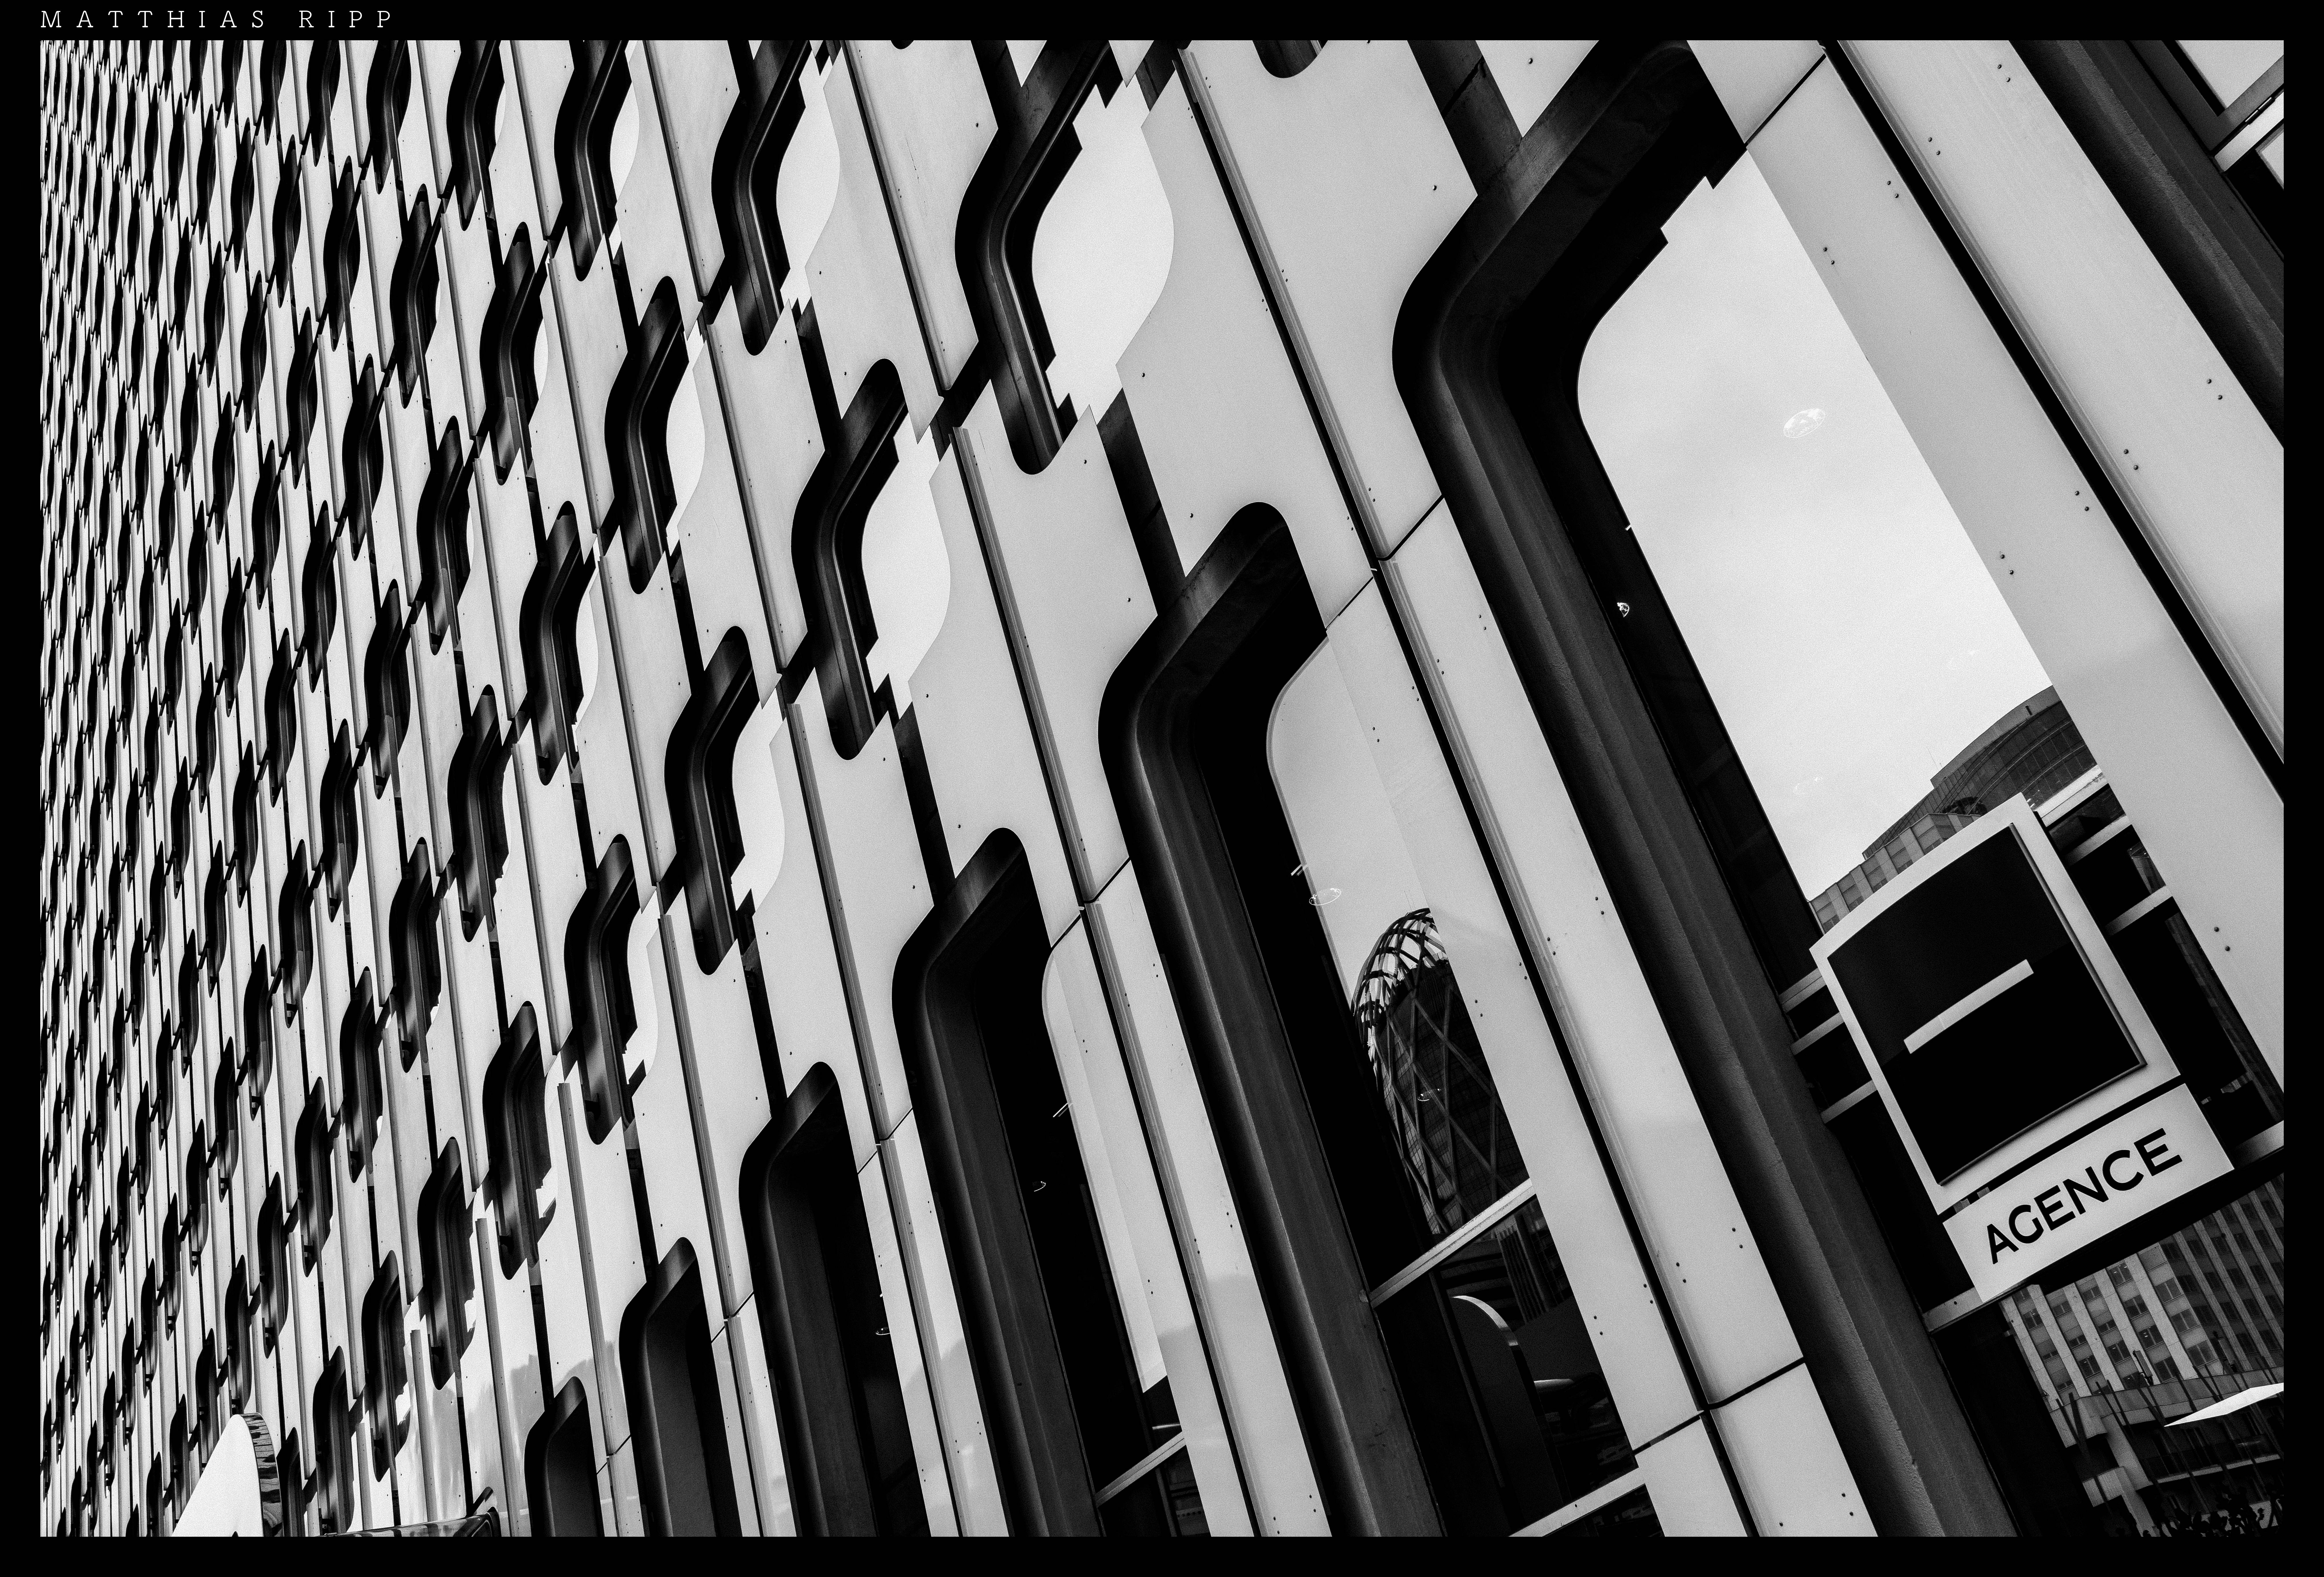
light, abstract, black and white, architecture, white, photography, window, building, city, paris, urban, france, pattern, line, color, darkness, black, monochrome, art, mono, la, symmetry, stadt, photograph, kunst, frankreich, shape, regular, monochrom, defense, monochrome photography